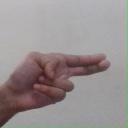
अक्षर: ह